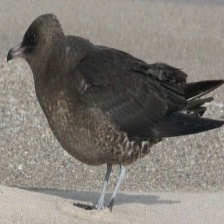
Species: POMARINE JAEGER
Scientific name: STERCORARIUS POMARINUS